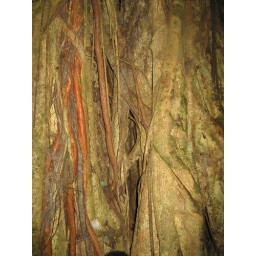
cool tree in the Monte Verde cloud forest